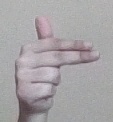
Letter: ghain